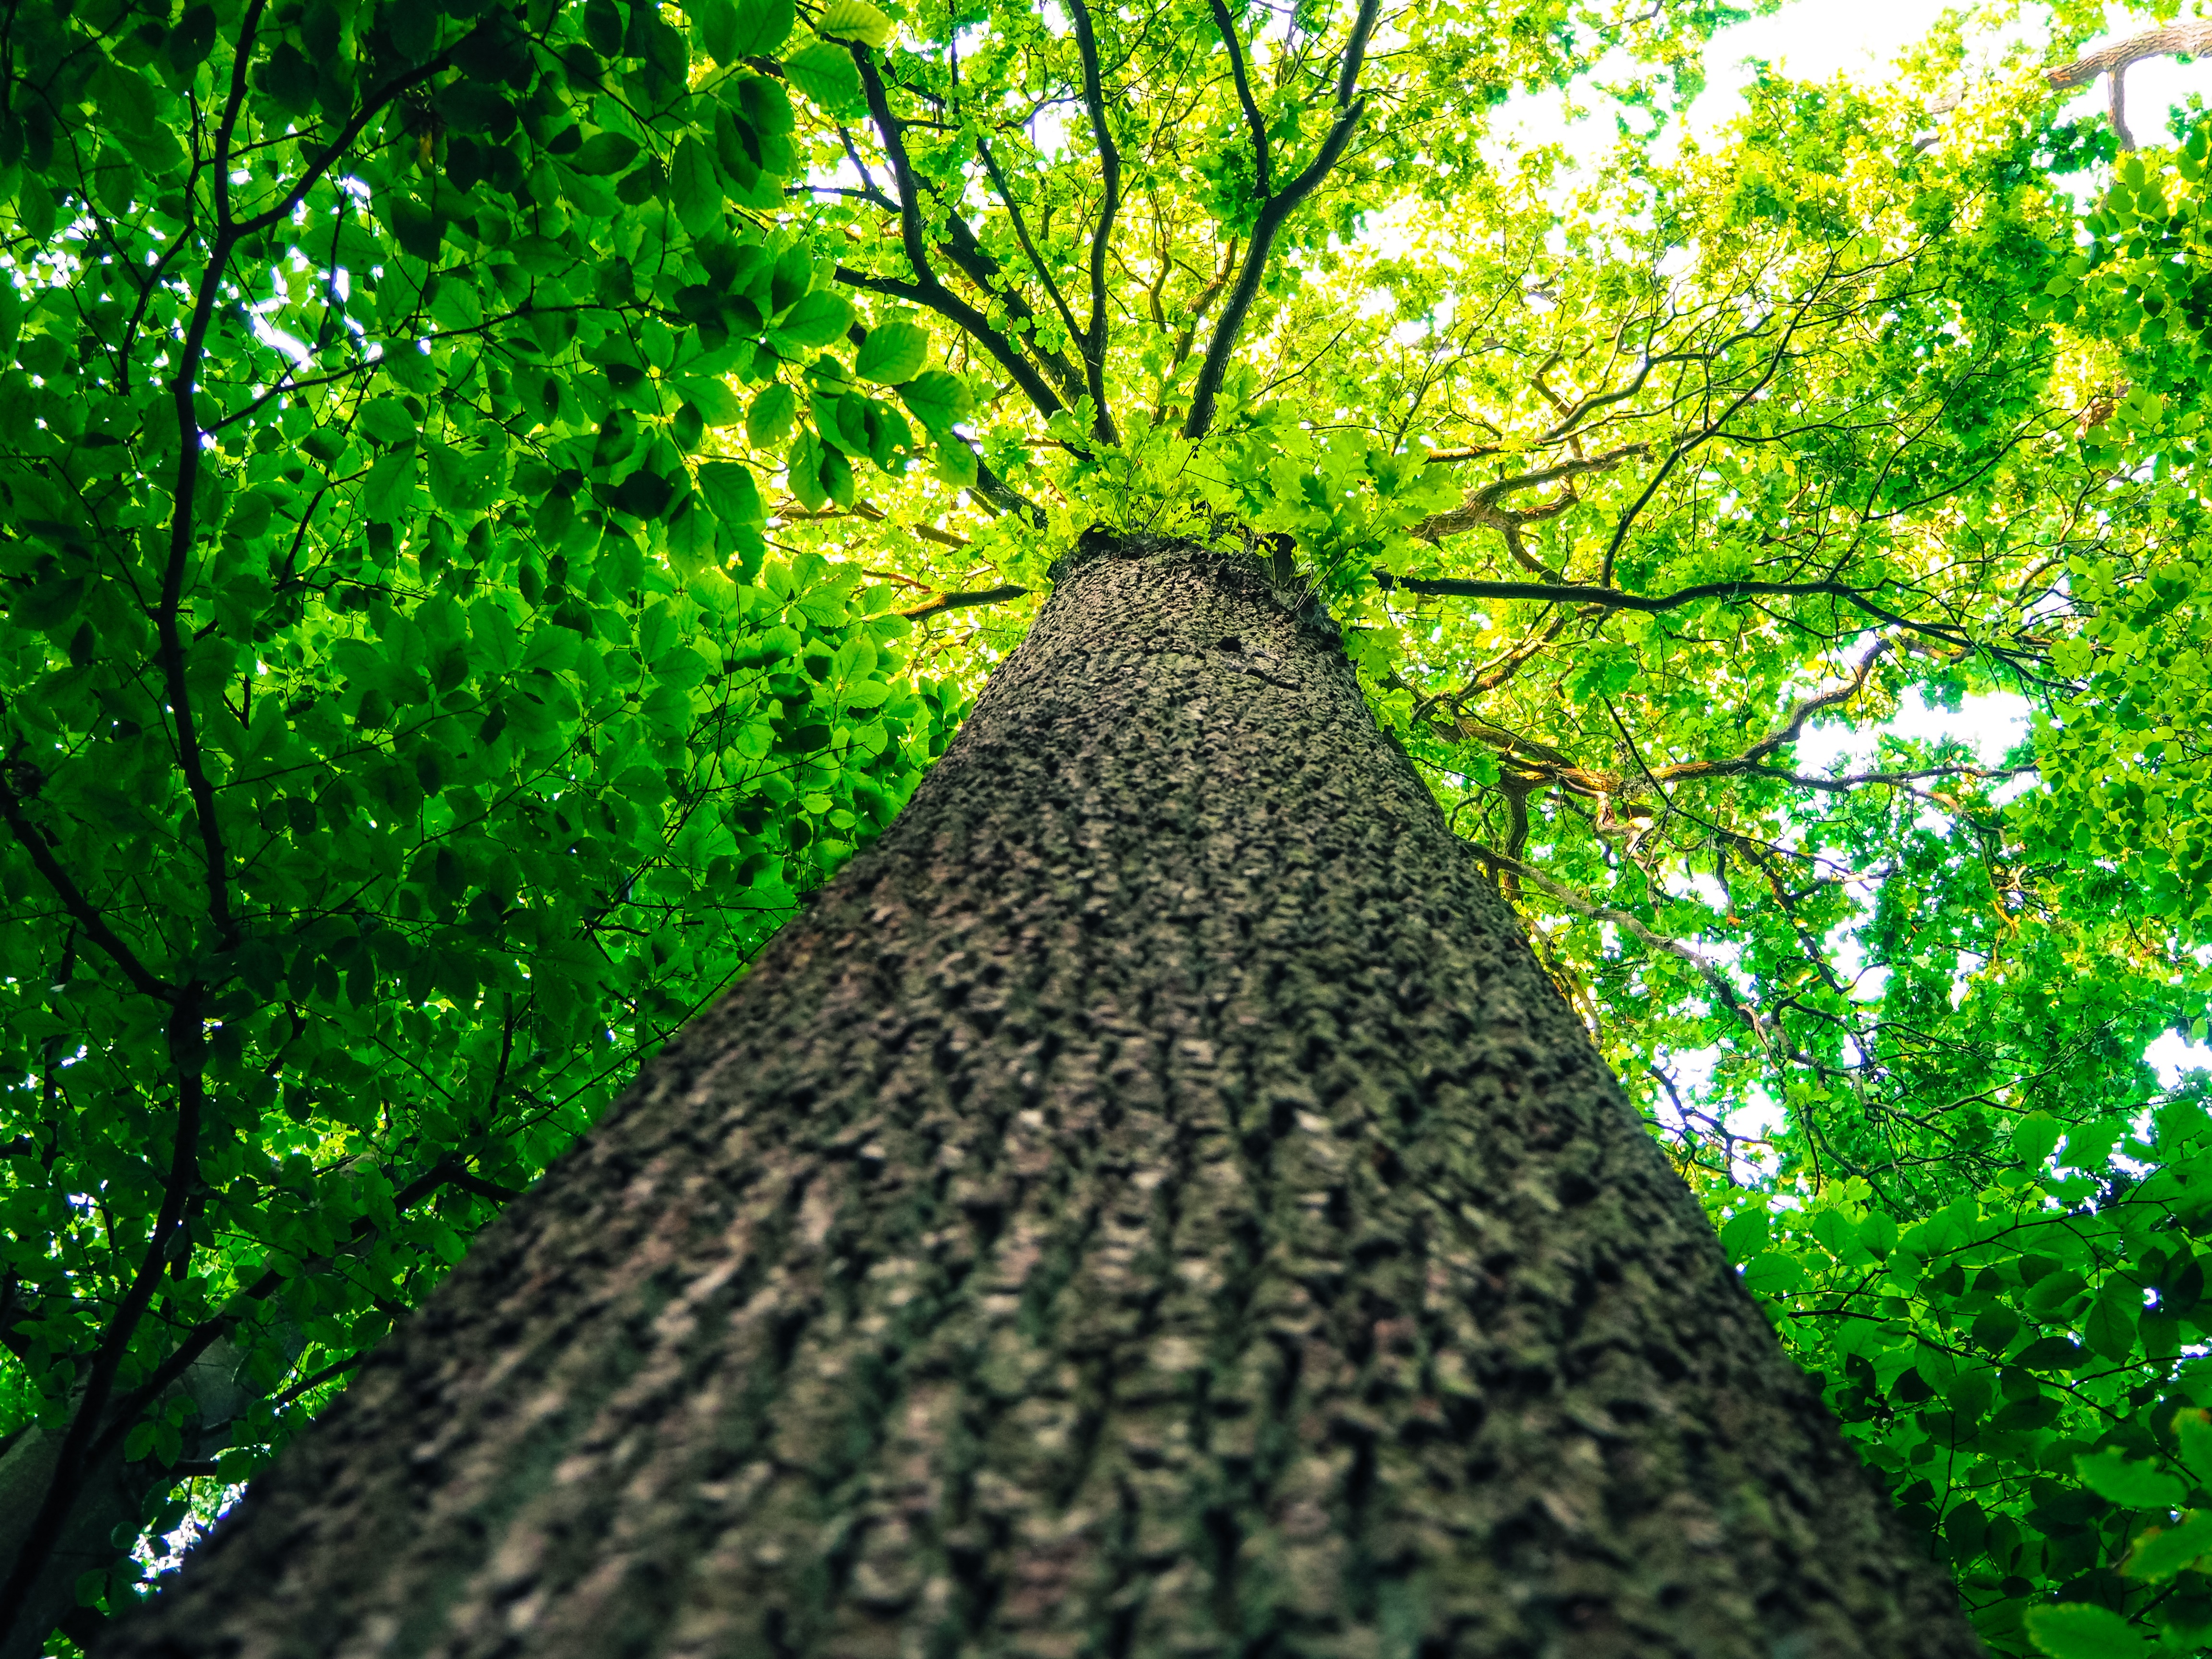
tree, nature, forest, light, plant, sunlight, leaf, flower, trunk, bark, log, green, canopy, jungle, insect, autumn, botany, garden, invertebrate, crown, deciduous tree, treetop, leaves, shrub, rainforest, branches, deciduous, woodland, habitat, ecosystem, powerful, biome, old growth forest, natural environment, woody plant